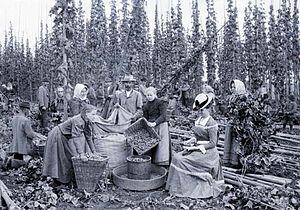
Pilsner Urquell en allemand, Plzeňský Prazdroj en tchèque, est une entreprise brassicole produisant, dans la ville de Plzeň, quatrième ville de la République tchèque, une bière du même nom. Urquell, ou Prazdroj, signifie « source originelle ».